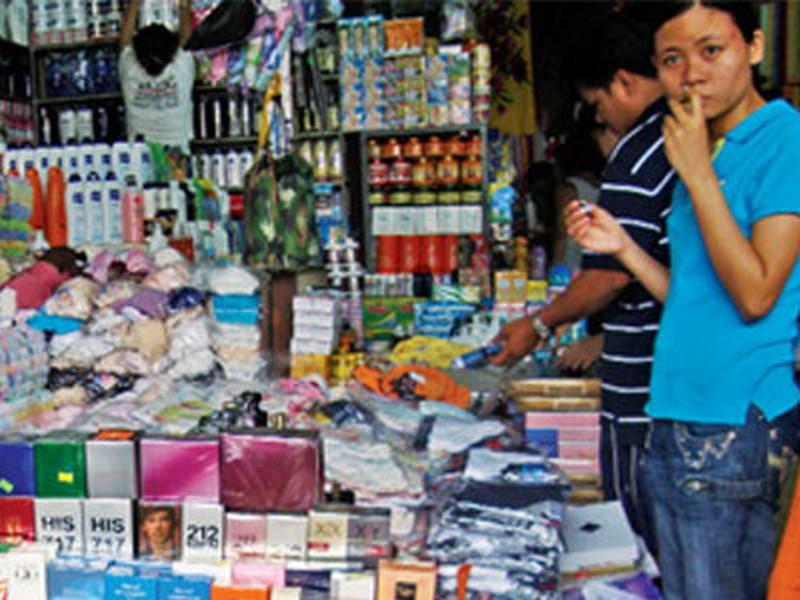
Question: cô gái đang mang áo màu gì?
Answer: cô gái đang mang áo màu xanh dương